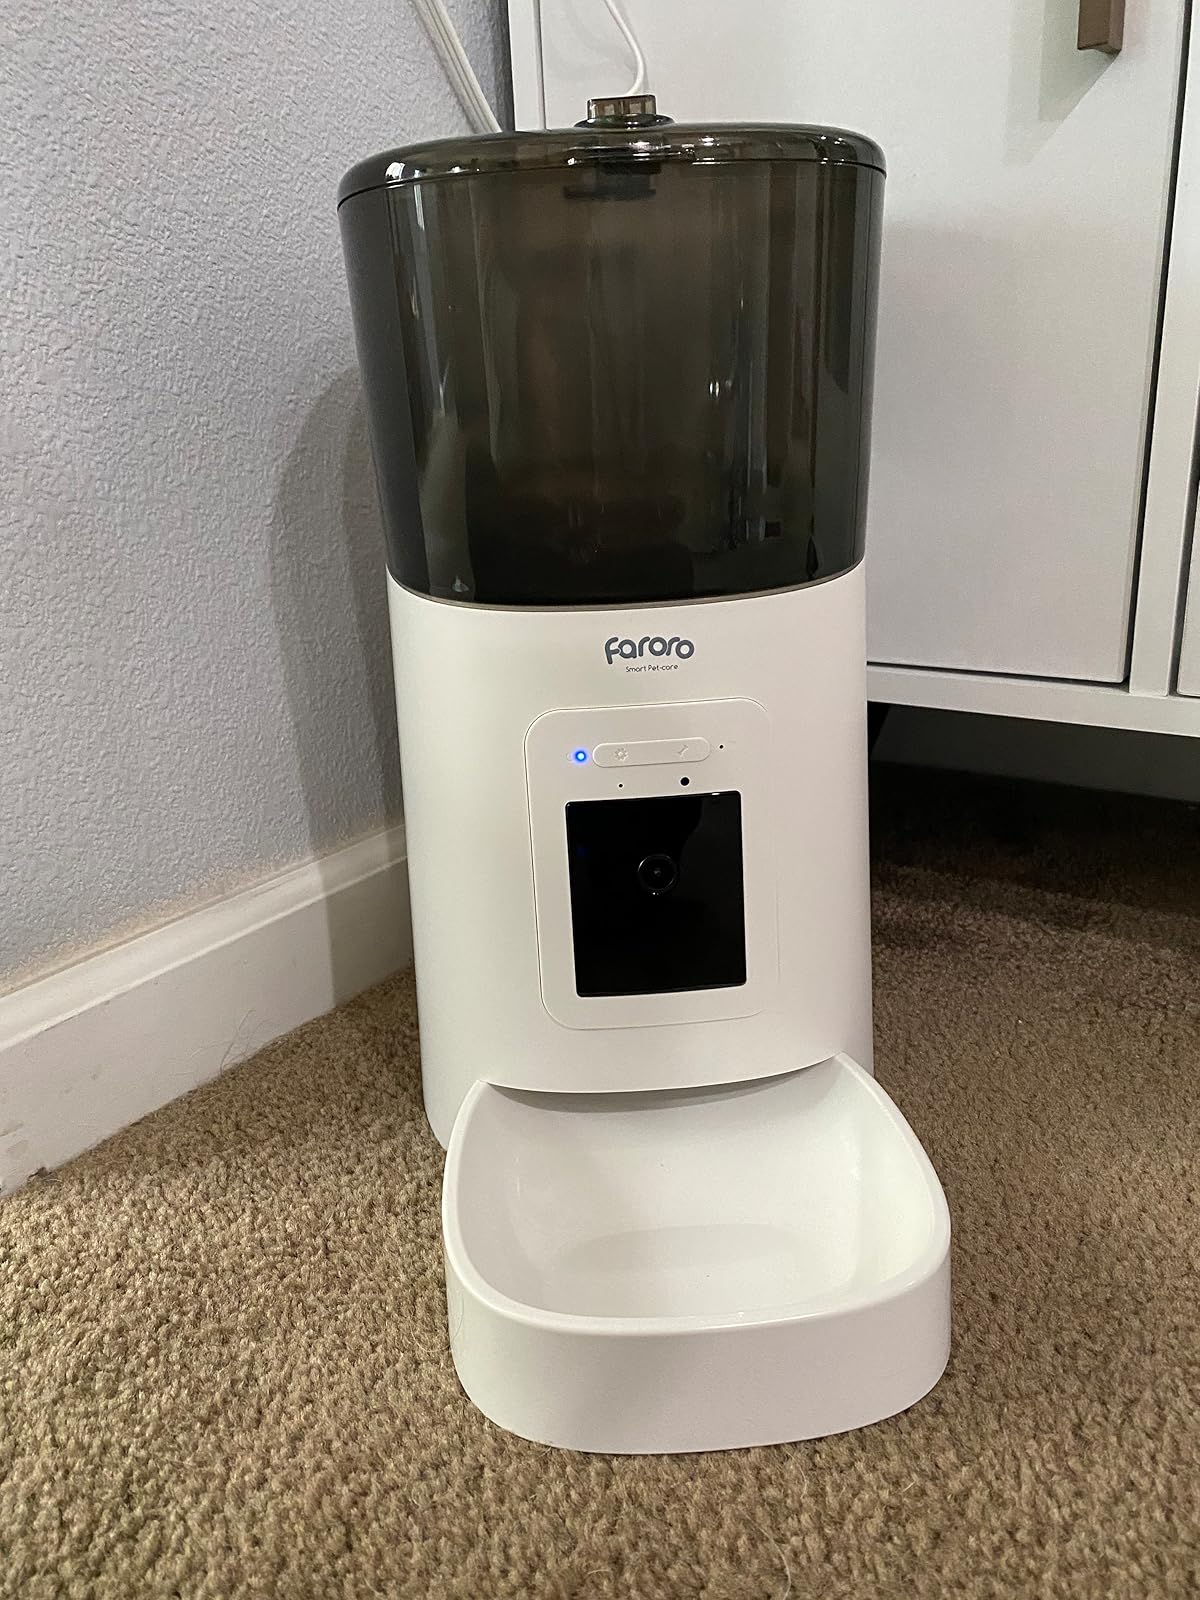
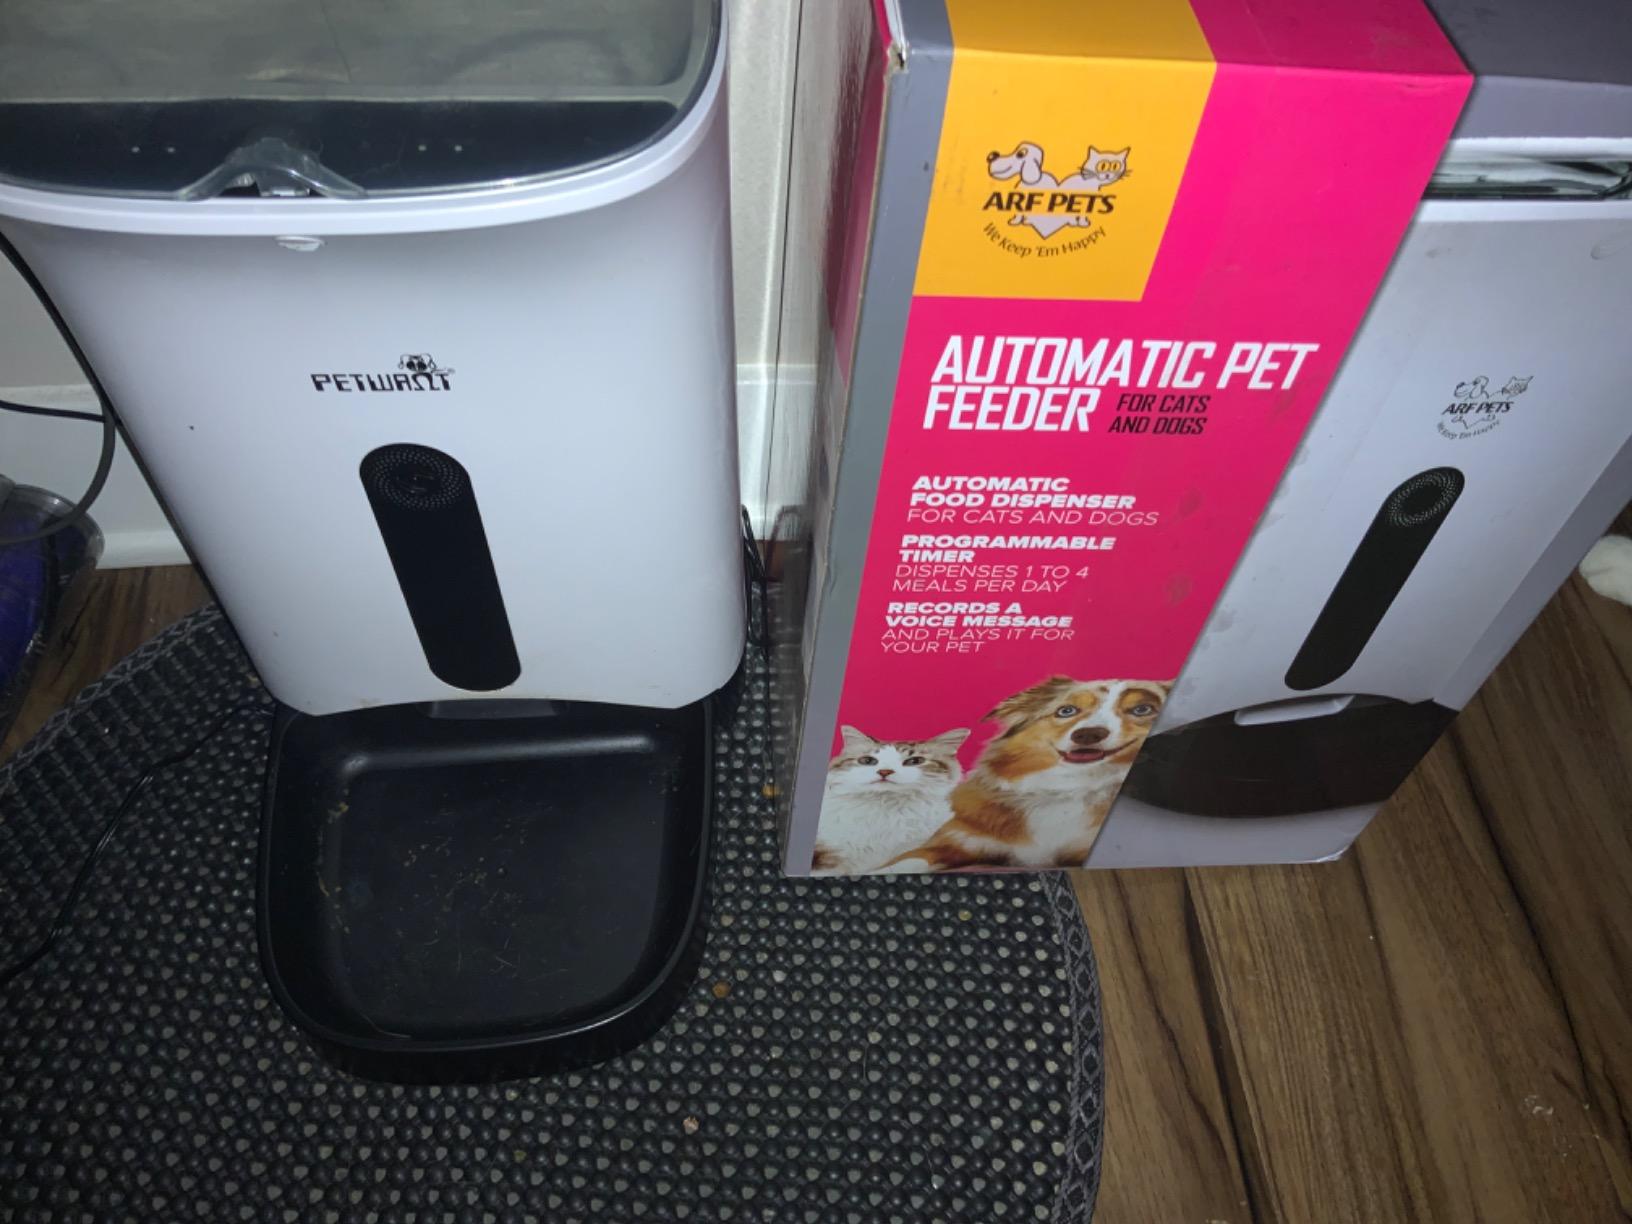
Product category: items_feeder
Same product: no